World Youth Day 2019

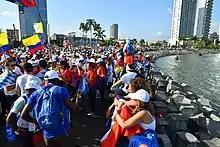
Participants gathering for the welcome ceremony along the Cinta Costera

The events began this day, in the Park of Forgiveness, the vocational fair, and in Cristonautas Park. The Opening Ceremony of the Day was held in the Campo Santa Maria La Antigua. In his homily, Archbishop Mendieta of Panama welcomed the pilgrims, saying: "Our joy is immense in the presence of all of you. Today we welcome you with open hearts and arms. Thank you for accepting the call to meet us in this small country where faith came hand in hand with the Virgin Mary under the title of Santa Maria La Antigua. A country that made every effort to have each of you have an encounter with Jesus Christ: the Way, Truth and Life." The archbishop recalled that Panama was the first diocese on the mainland of the Americas, where the Gospel was spread to the rest of the American continent, and spoke of gratitude to God for hosting this WYD: "Our people are ready to receive you, to share their traditions, multiethnic and pluricultural wealth, but in a very special way, share the joy of faith in a God who is acting among us in our personal and community history."